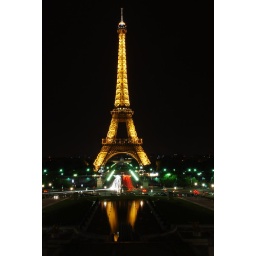
The red and white spaghetti like below complement the extension of the tower